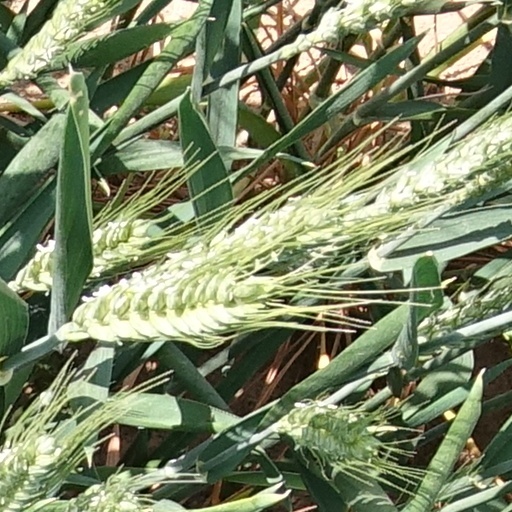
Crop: wheat